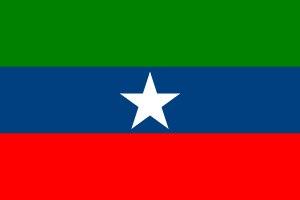
L'Ogaden fait partie de la région somali au Sud-Est de l'Éthiopie, s'étendant sur 181 000 kilomètres carrés et où vivent 4 329 000 habitants. Frontalière de Djibouti, du Kenya et de la Somalie, majoritairement peuplée de Somalis de confession musulmane, la région est la cause de deux guerres entre l'Éthiopie et la Somalie, en 1963-1964 et en 1977-1978. L'ogaden n'est pas un terme employé par les anglais pour designer toute la région somali de l'éthiopie mais la partie où le clan Ogaden est majoritaire. Le terme Reserved area est employé pour désigner la partie nord où les clans Issas, Gadabuursi, Gurgure sont majoritaires. Les anglais ont employé le terme Haud pour désigner la partie frontalière avec le Somaliland.